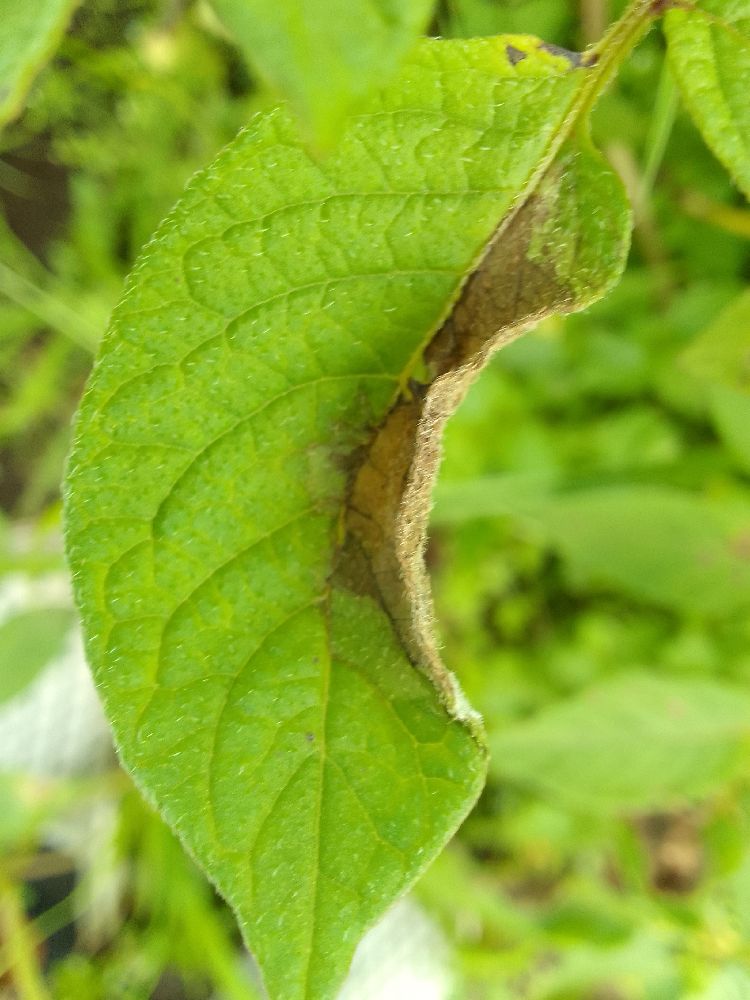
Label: Late blight